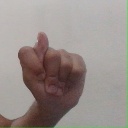
अक्षर: ट